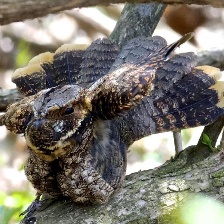
Species: EASTERN WIP POOR WILL
Scientific name: ANTROSTOMUS VOCIFERUS